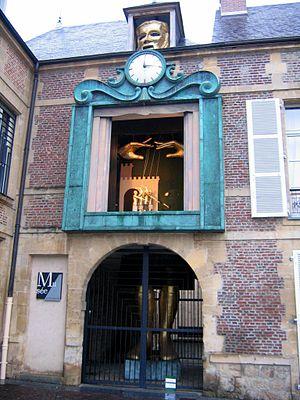
l'horloge contant l'histoire des qautre fils aymond entre le musée et l'école des marionettes.
Une marionnette est une figurine articulée ou non, en bois, carton ou toutes autres sortes de matériaux, manipulée par une ou plusieurs personnes, traditionnellement cachées dans un castelet.
Le musée de l'Ardenne est un musée de France municipal appartenant à la ville de Charleville-Mézières. Situé dans les bâtiments de la Place Ducale, le musée propose différentes salles sur plusieurs niveaux retraçant l'histoire de la ville mais également de l'Ardenne transfrontalière.